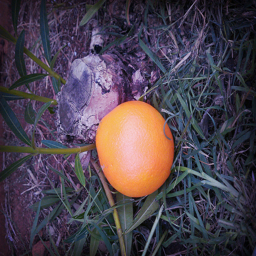
a orange on the ground next to a stump of wood
An orange sitting next to a tree stump.
An orange laying on the ground after falling from an orange tree.
A sole orange laying on the green grass.
an orange and a piece of wood sitting in the grass.